Kalinga Airlines

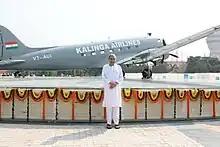
Odisha Former Chief Minister Naveen Pattnaik with a Kalinga Airlines Dakota at Biju Patnaik international Airport

In 1947, Biju Patnaik, who used to be a Royal Indian Air Force World War II Spitfire and DC-3 pilot, carried soldiers into Kashmir, landing the first platoon of troops in Srinagar. Kalinga Airlines' DC-3s were also used to drop supplies in Northeast India. In 1953, the airline, along with other seven independent domestic airlines including Deccan Airways, Airways India, Bharat Airways, Himalayan Aviation, Indian National Airways, Air India and Air Services of India were nationalised and merged into the Indian Airlines Corporation.